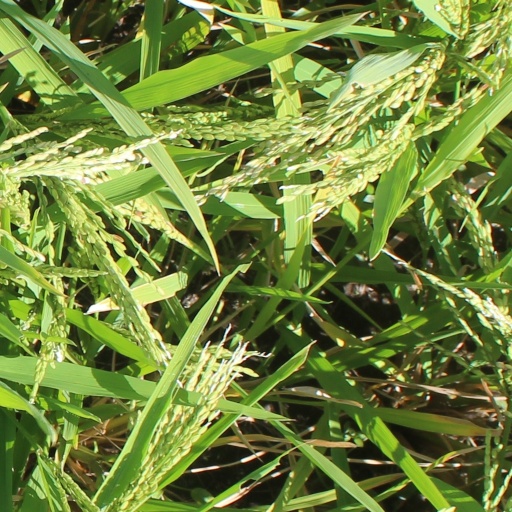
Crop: rice